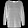
Label: Pullover